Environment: real
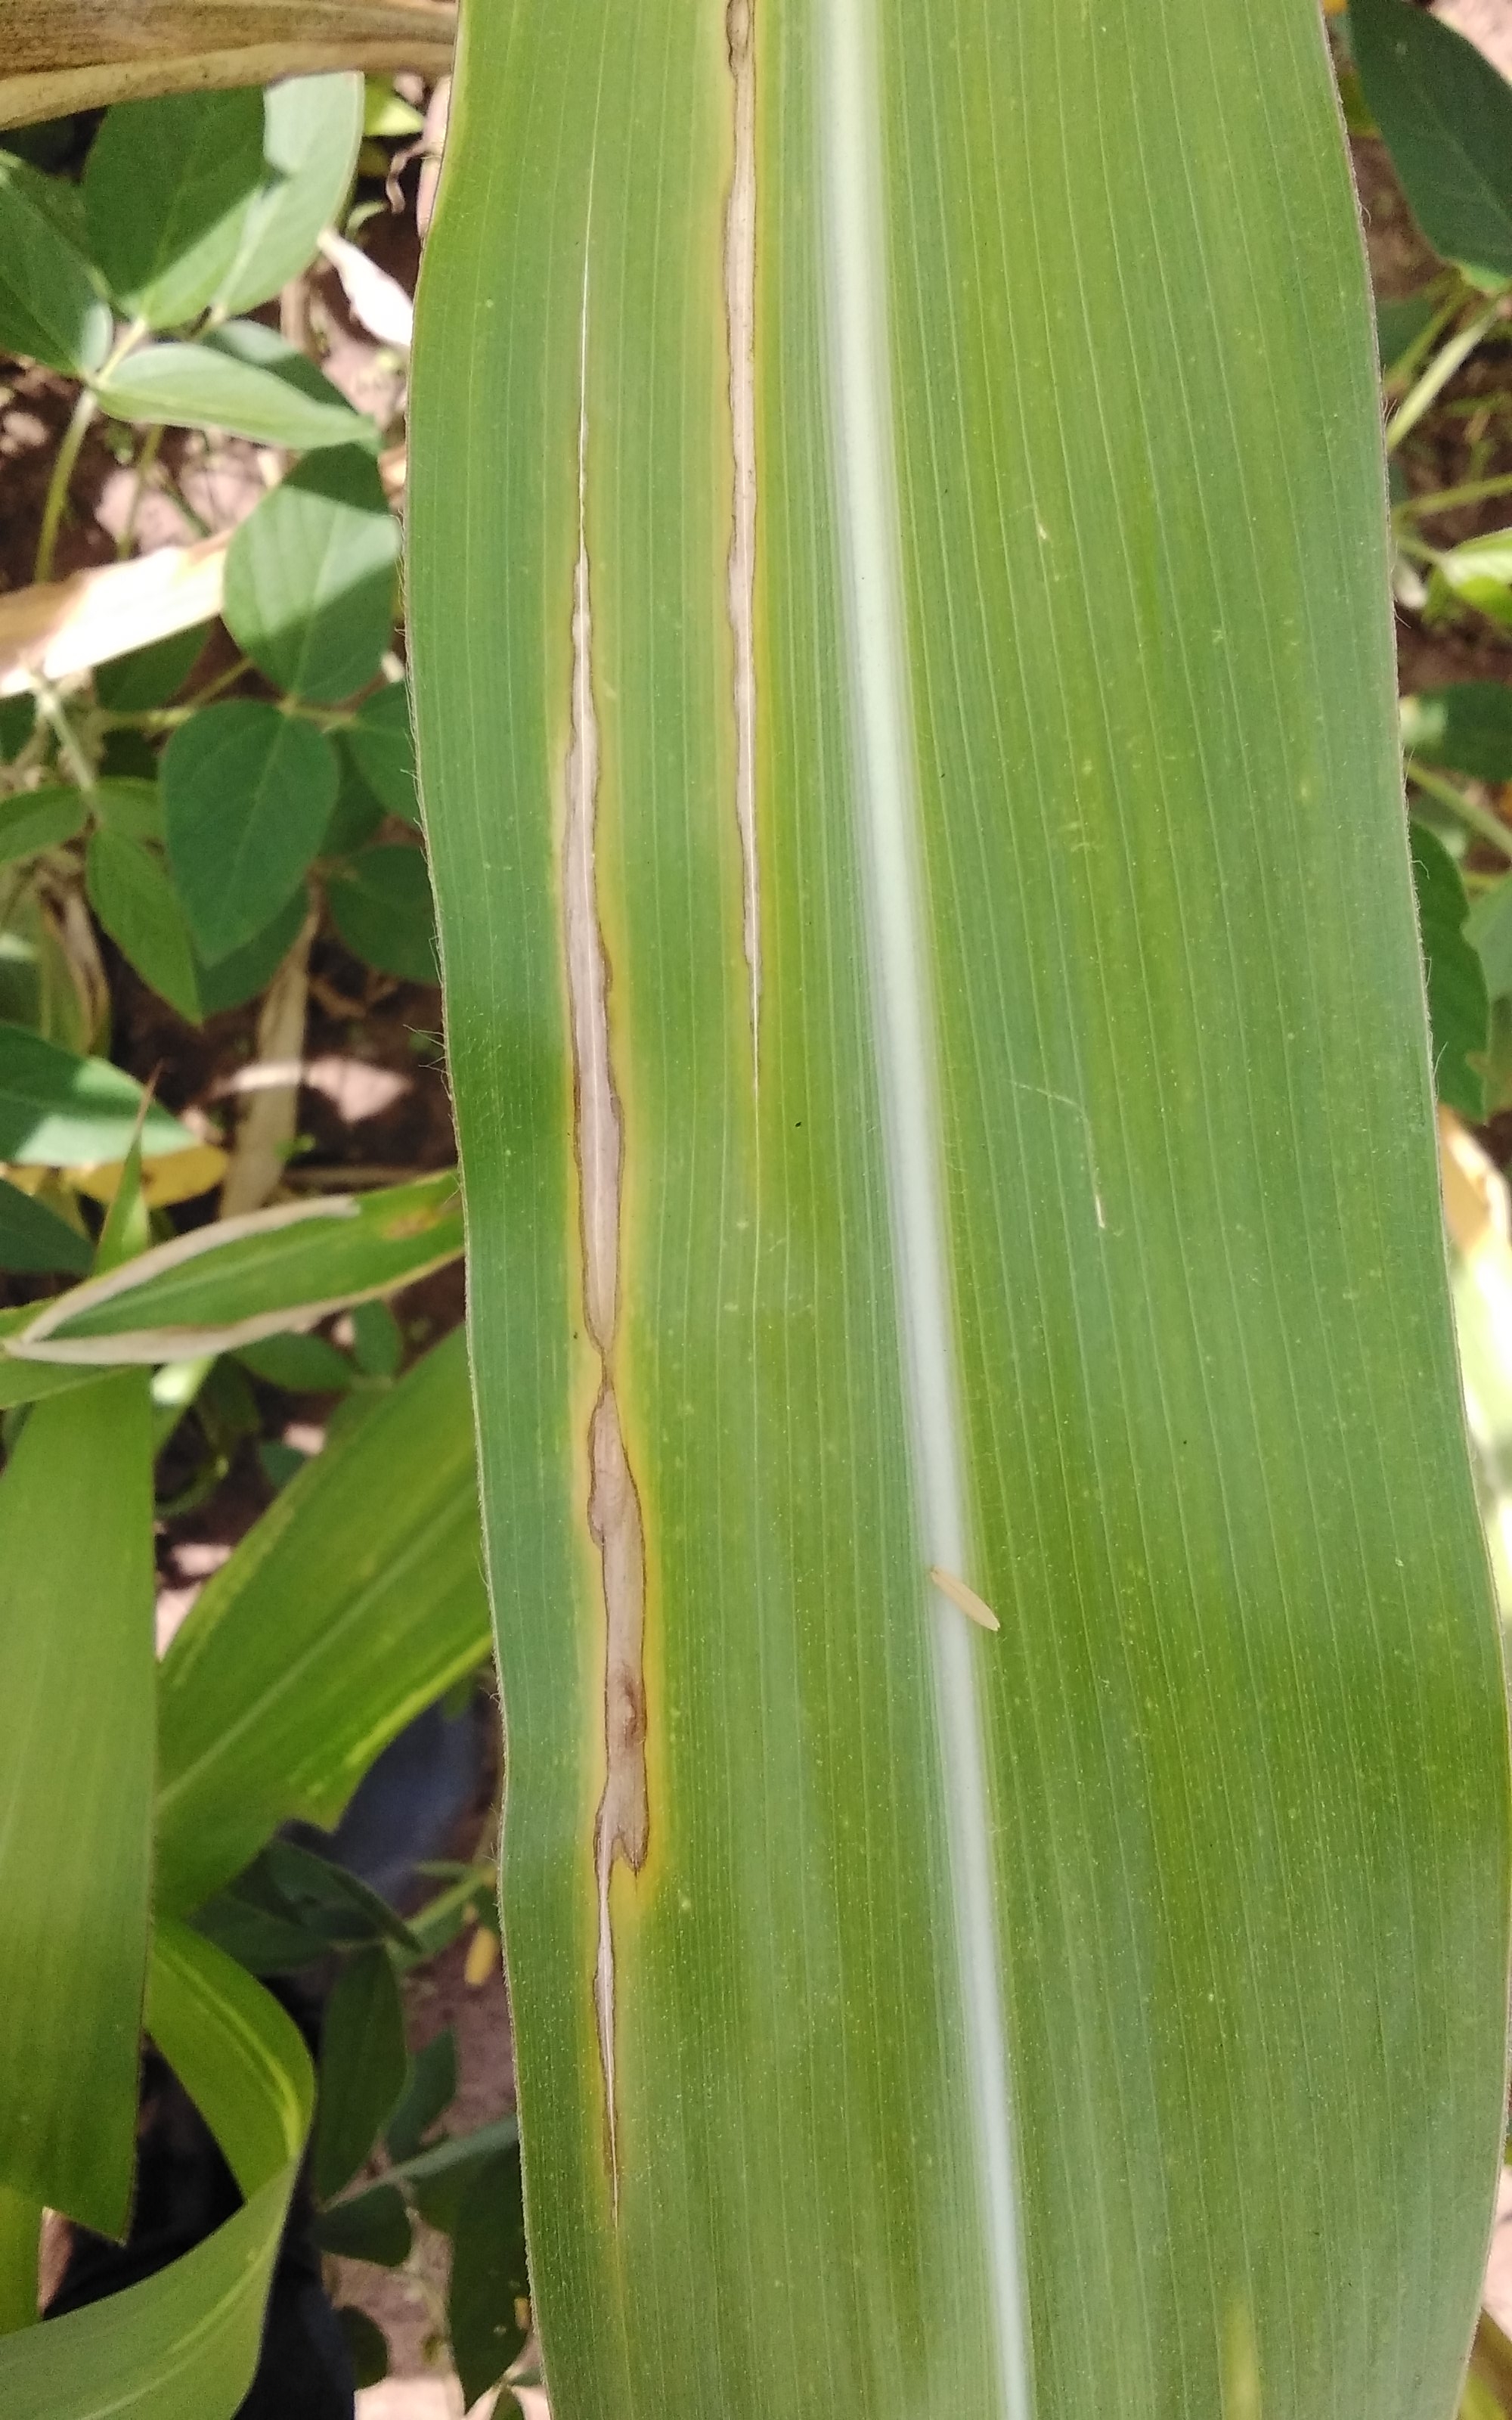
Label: northern_corn_leaf_blight